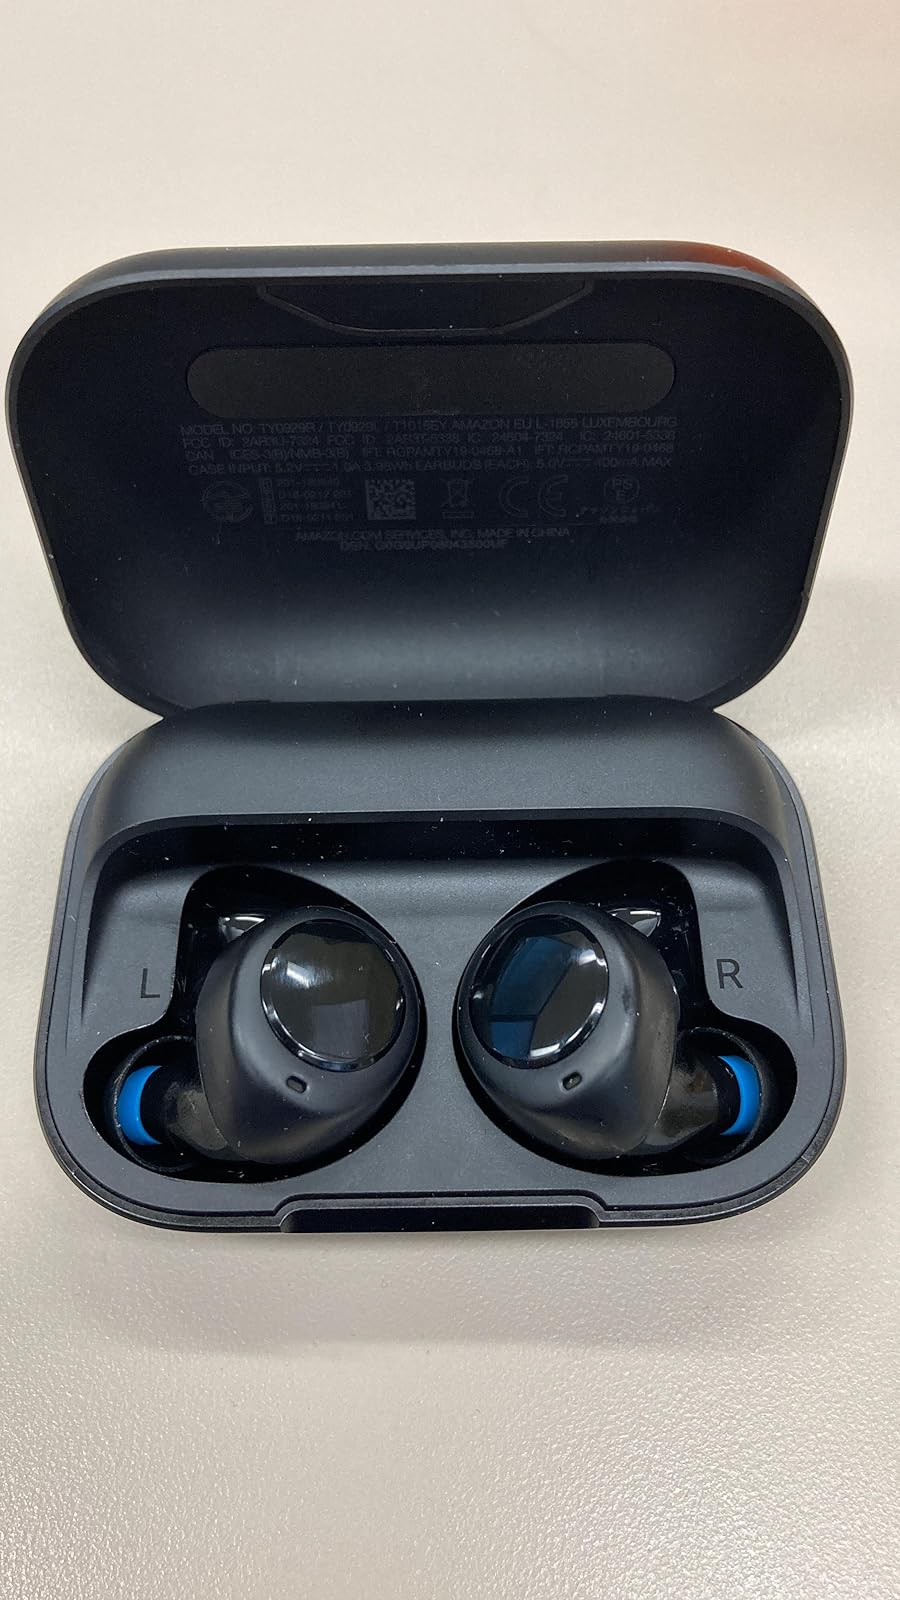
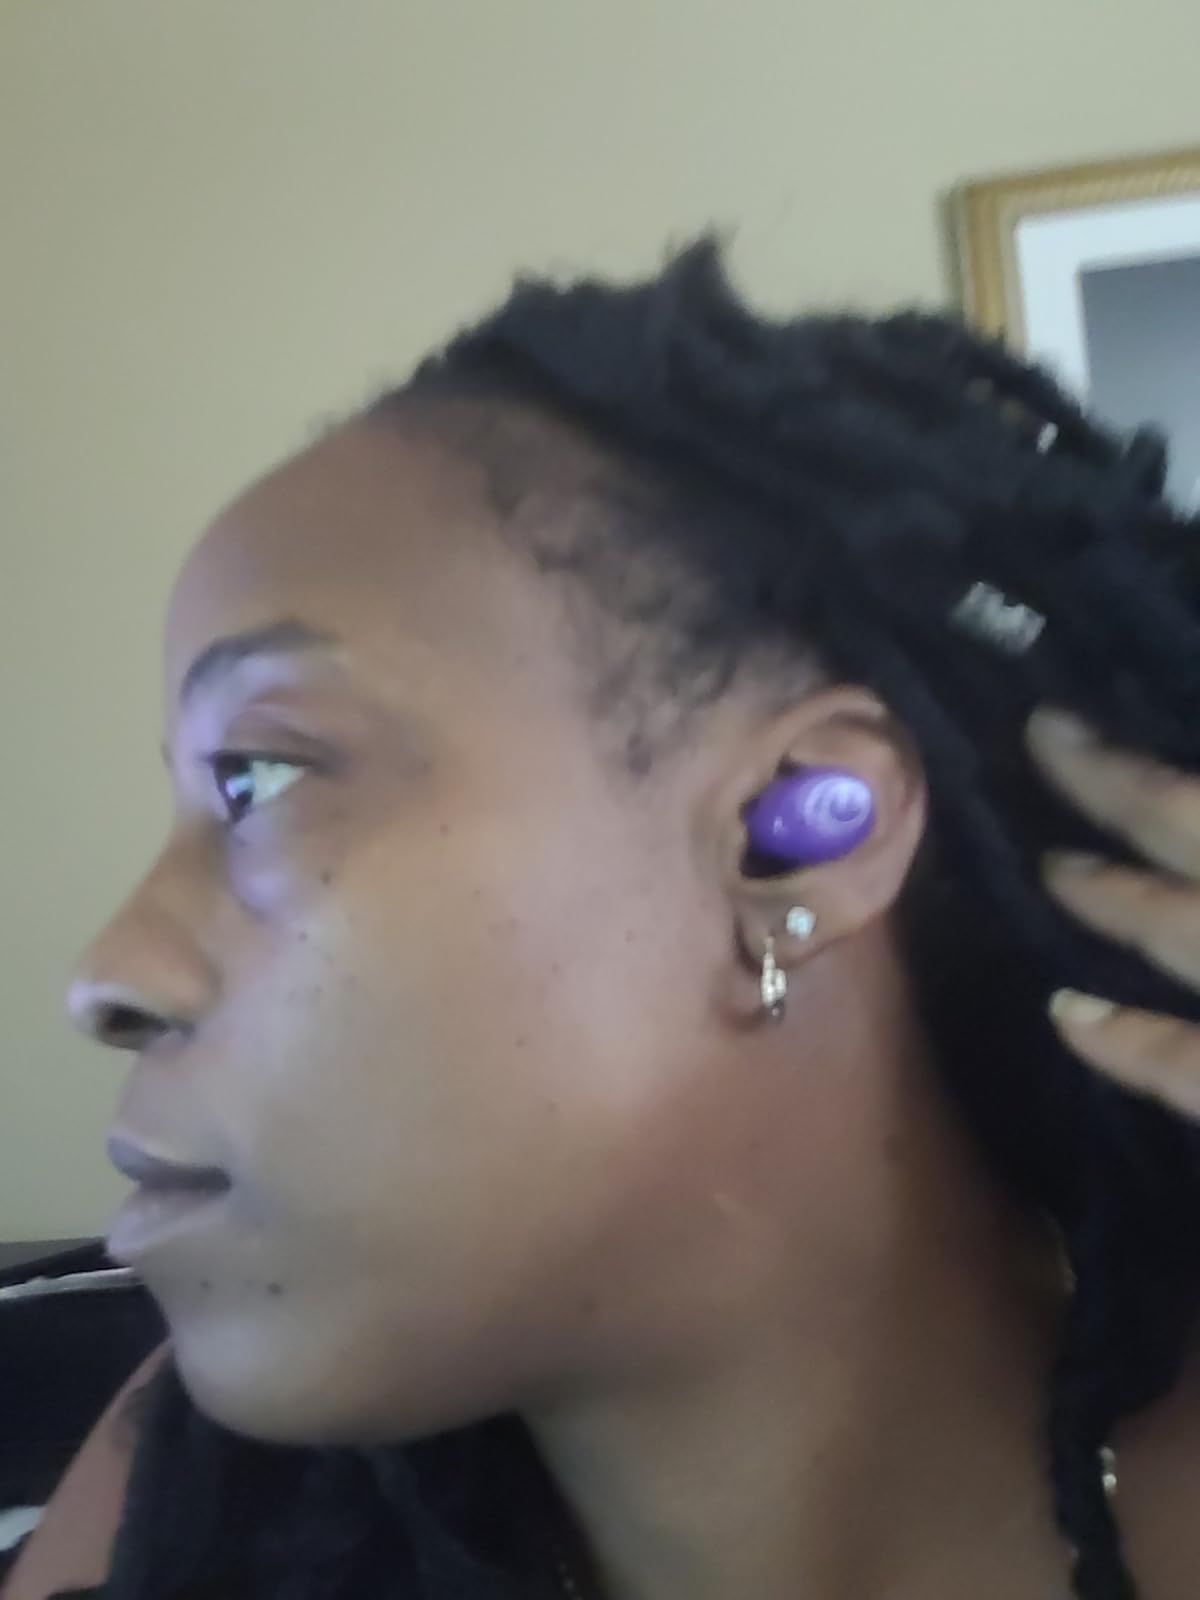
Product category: earbuds
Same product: no